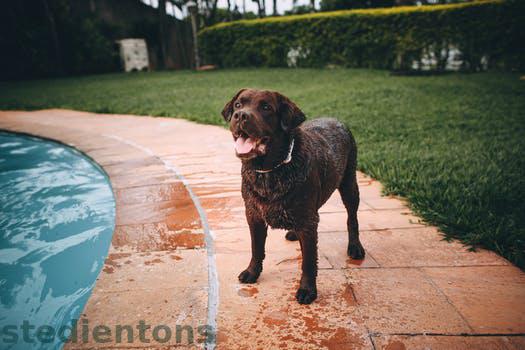
Label: Watermark